Centennial National Bank

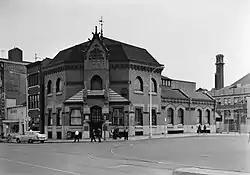
March 1961

The Centennial National Bank is a historic building in Philadelphia, Pennsylvania. Designed by noted Philadelphia architect Frank Furness and significant in his artistic development, it was built in 1876 as the headquarters of the eponymous bank that would be the fiscal agent of the Centennial Exposition. The building housed a branch of the First Pennsylvania Bank from 1956 until Drexel University purchased it . Drexel renovated it between 2000-2002 and now uses it as an alumni center. The Centennial National Bank, described as "one of the best pieces of architecture in West Philadelphia," was placed on the National Register of Historic Places in 1971.